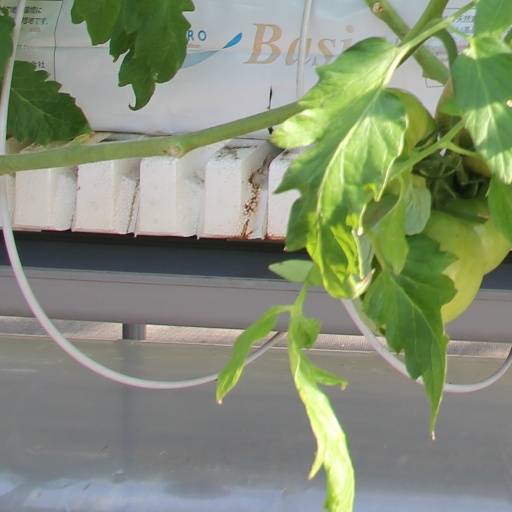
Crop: tomato